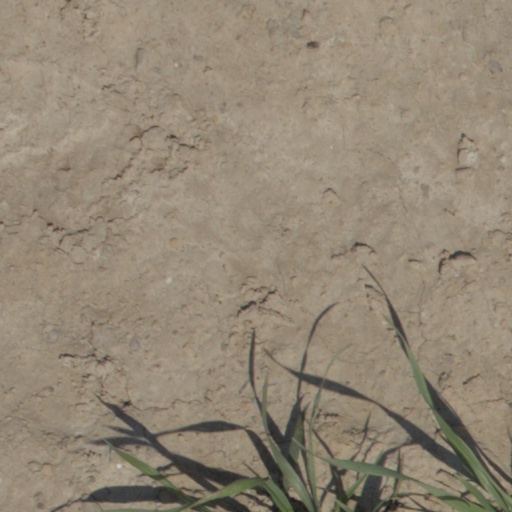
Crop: wheat